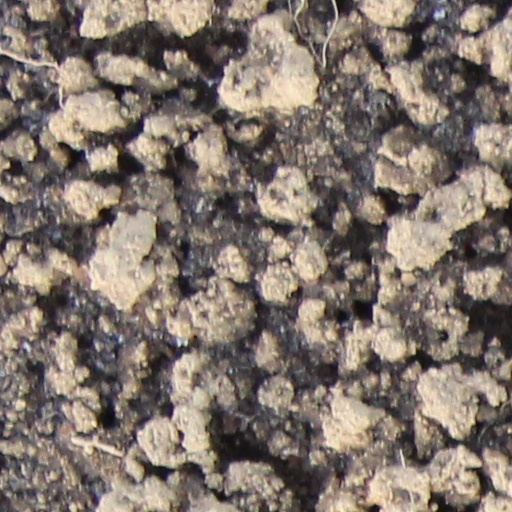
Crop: wheat